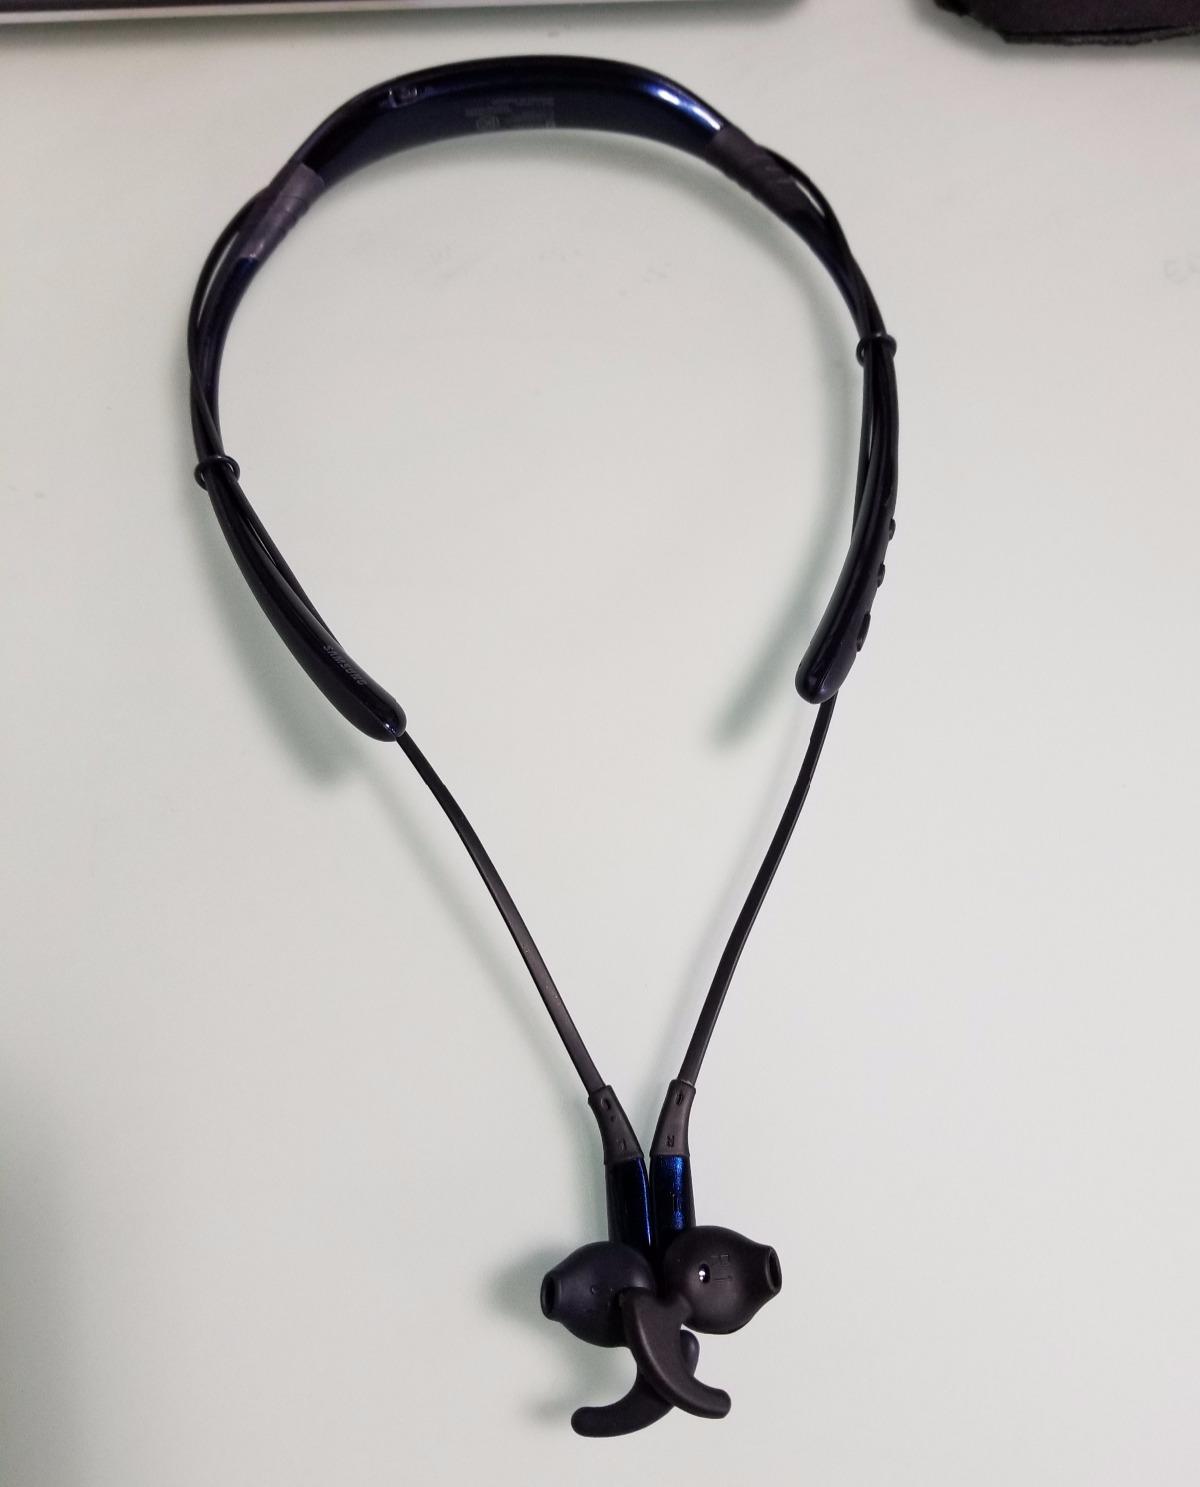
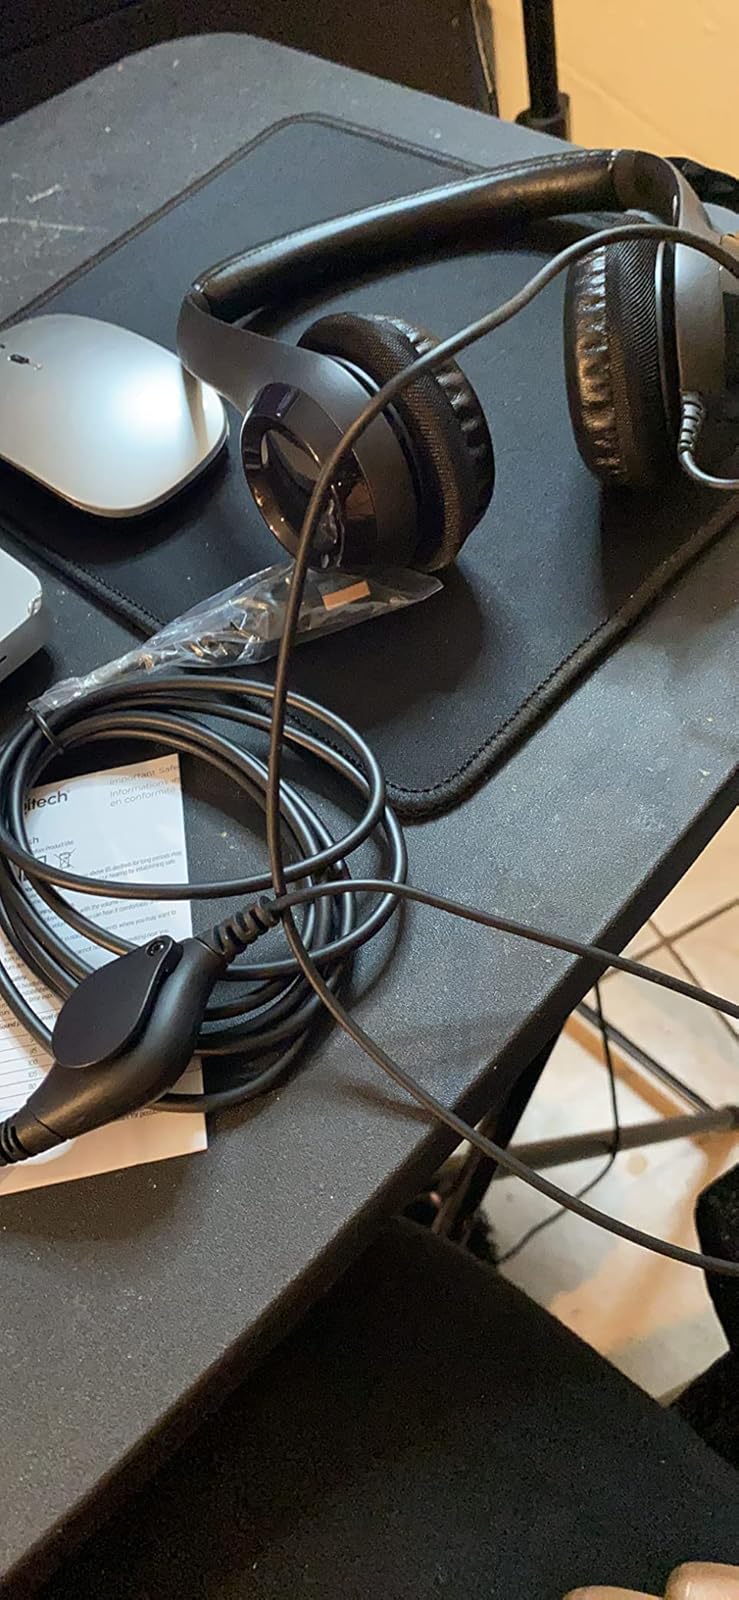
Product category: headphones
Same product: no